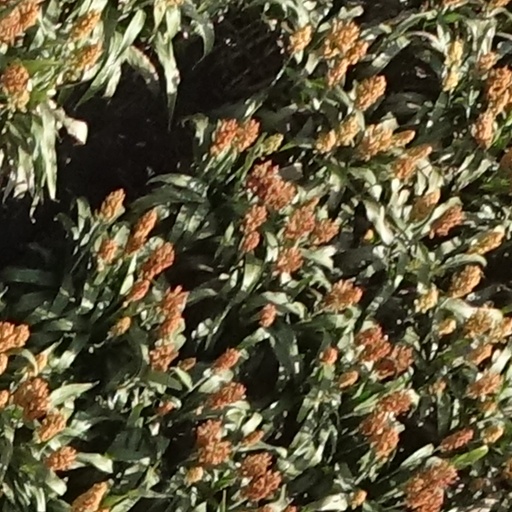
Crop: sorghum